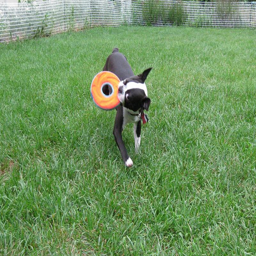
a dog in a field with a frisbee in its mouth
A black and white dog catches a Frisbee in the grass
A Boston Terrier has caught a frisbee in his mouth.
A small dog in the grass with a Frisbee.
boston terrier dog hold flying disc in his mouth